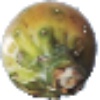
Label: Cactus fruit 1